Nordhordland Bridge

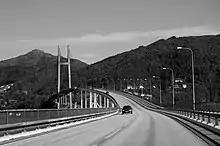
The deck

The roadway lies on top of an orthotropic deck on a steel box girder, which is wide, tall and long. The steel box girder weighs , of which is high-strength low-alloy steel. The girder has an octagonal shape and is made with thick steel plates. They are longitudinally stiffened by trapezoidal stiffeners supported by cross frames at most every . Two full bulkheads have been used for every pontoon pilaster, made from welded steel plates thick. External brackets built into the bulkheads transfer the support forces to the pontoons. The girder was built in sections of 21, 36, and 42 meters (69, 118, and 138 ft), which were subsequently welded together into 11 modules with a skew angle of 1.2 to 1.3 degrees. The girder has a constant cross-section throughout the length, except at the anchoring points to the pontoons. The section from the land anchoring to the first pontoon is subject to the most stress, and is made with steel with a higher yield point. The inside of the girder has two dehumidifiers which ensure that it does not rust. The clearance under the girder is .